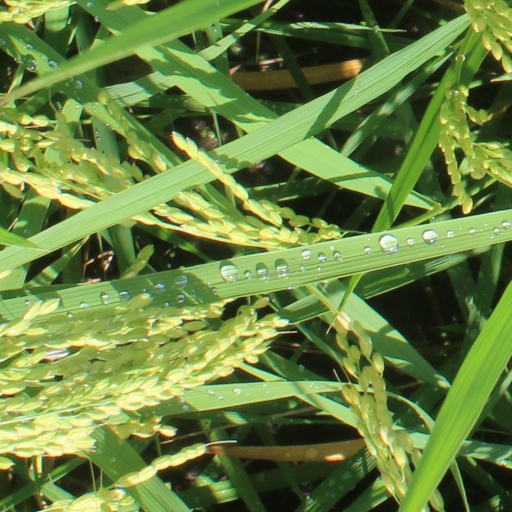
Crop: rice